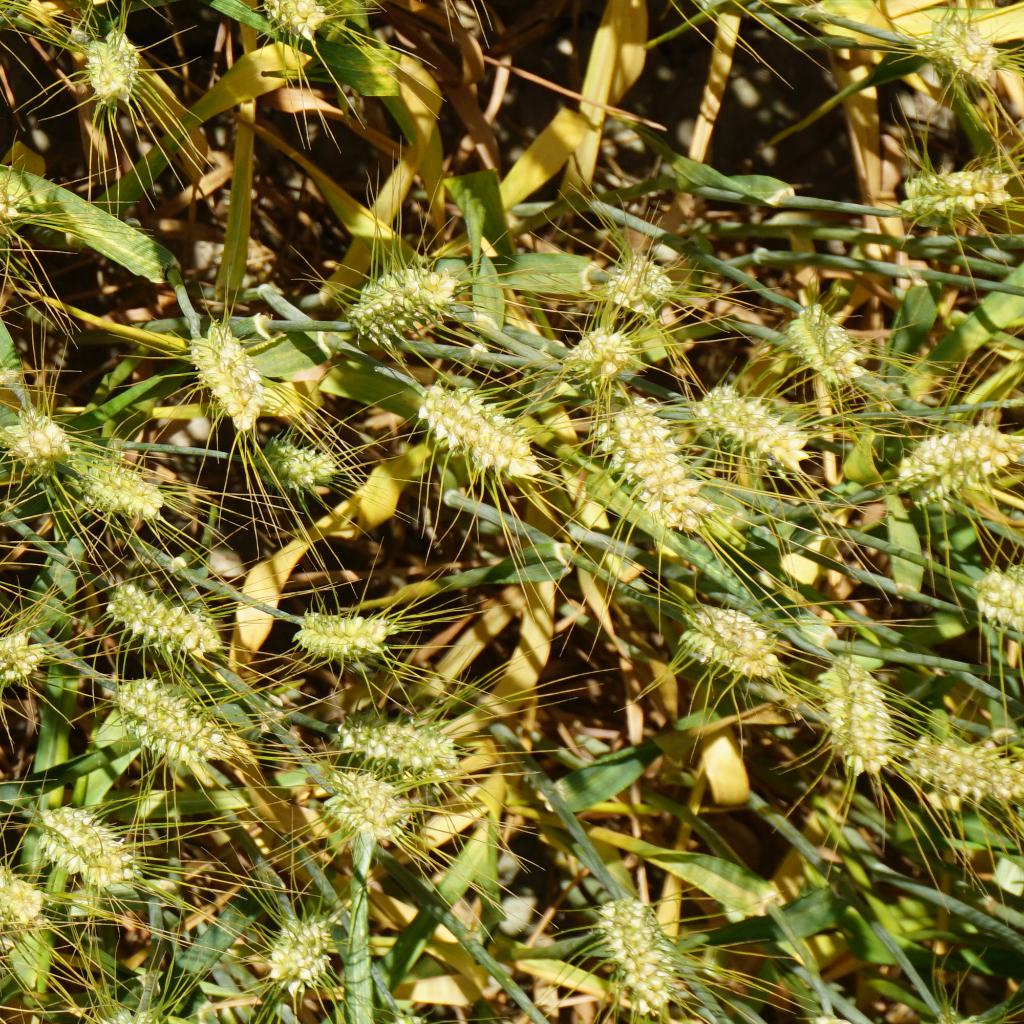
Country: France
Location: Gréoux
Wheat development stage: Filling - Ripening